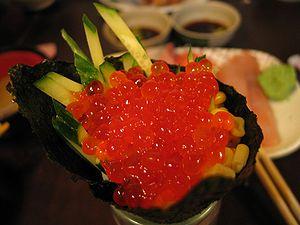
Les œufs de saumon sont un aliment gastronomique fabriqué à partir de rogues de saumons du Pacifique, d'Atlantique et de rivière. Considérés comme un succédané du caviar d'esturgeon, moins coûteux que lui, ils sont commercialisés dans certains pays sous le nom de « caviar rouge ». Cependant cette dernière appellation n'est plus autorisée en France et considérée comme abusive ; le terme caviar y est par la législation actuelle réservé aux seuls œufs non fécondés, traités, de certaines espèces d'acipensériformes dont la liste est définie par un arrêté ministériel. Elle ne peut donc désigner des produits issus d'autres poissons, tels les salmoniformes.